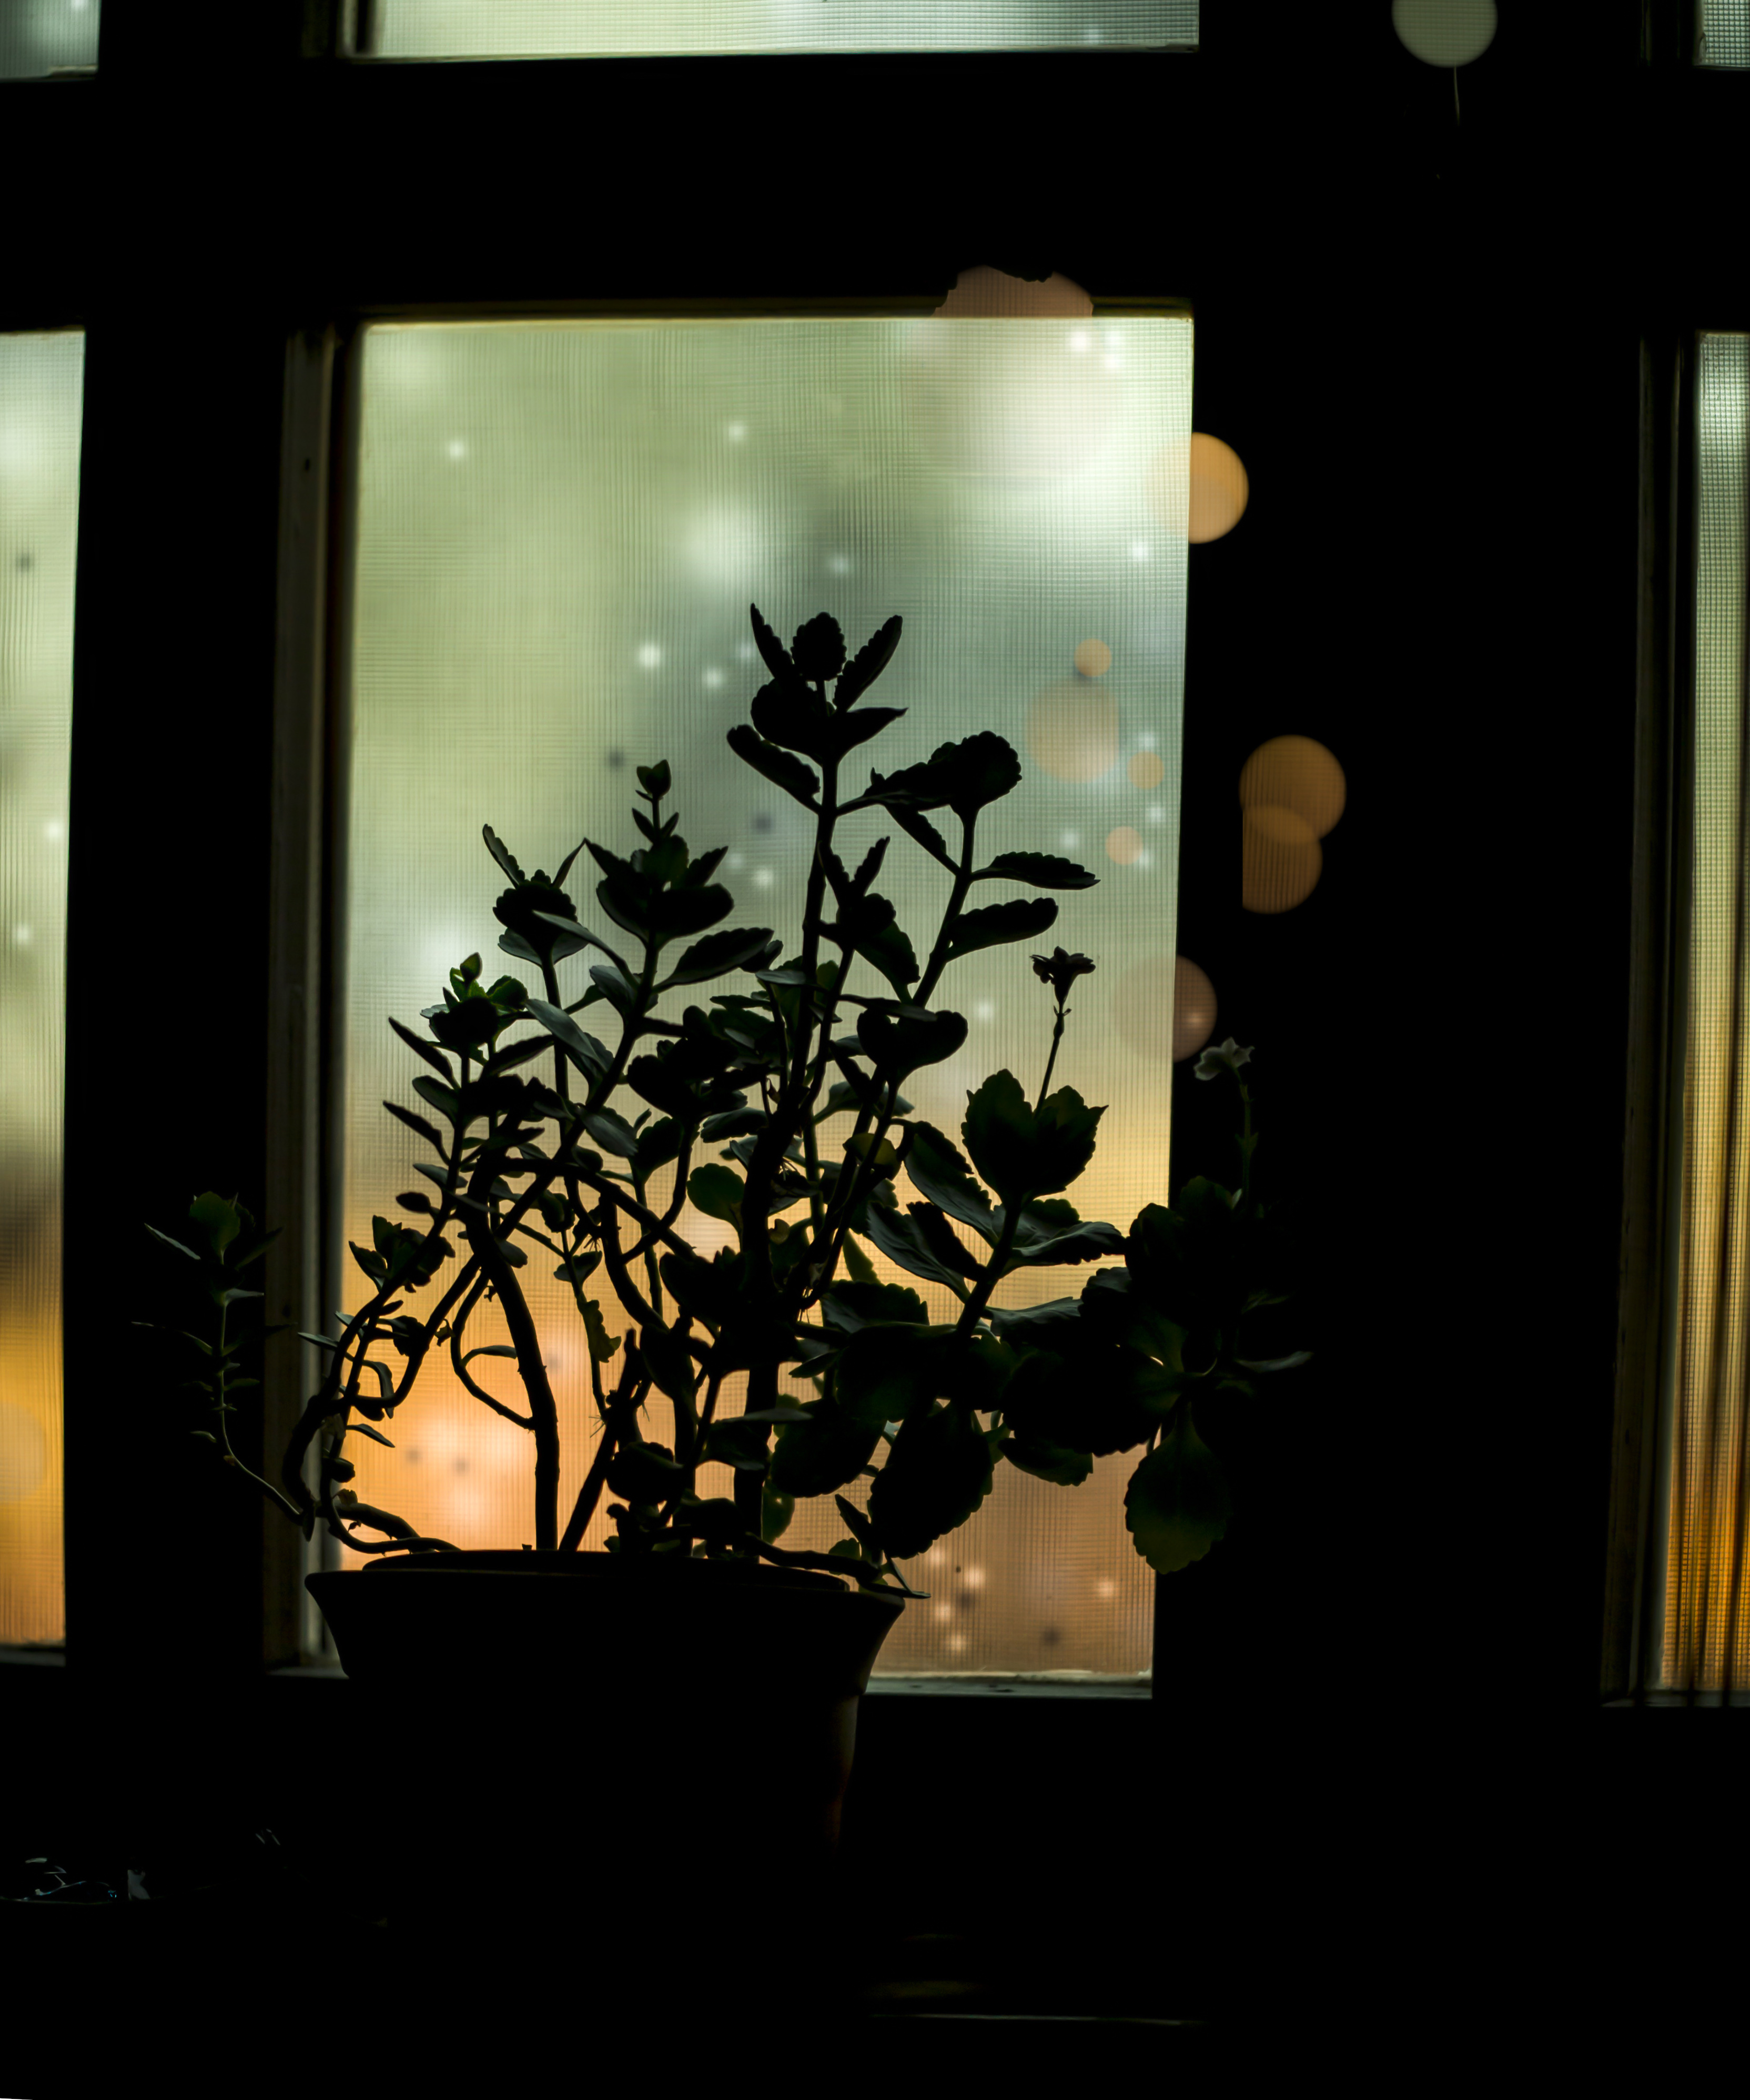
sunset, flowerpot, glass, fixture, houseplant, interior design, Transparent material, plant stem, still life photography, annual plant, vase, daylighting